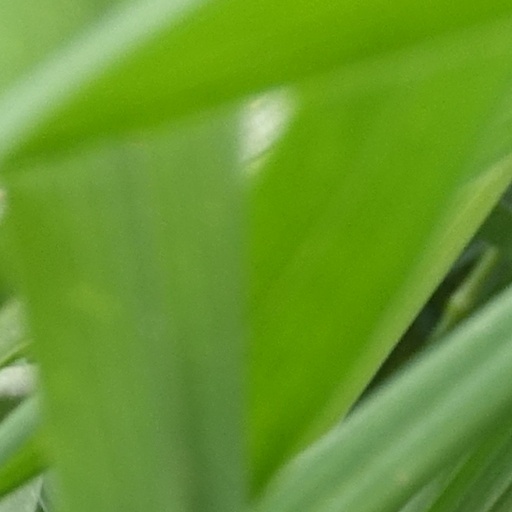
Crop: wheat